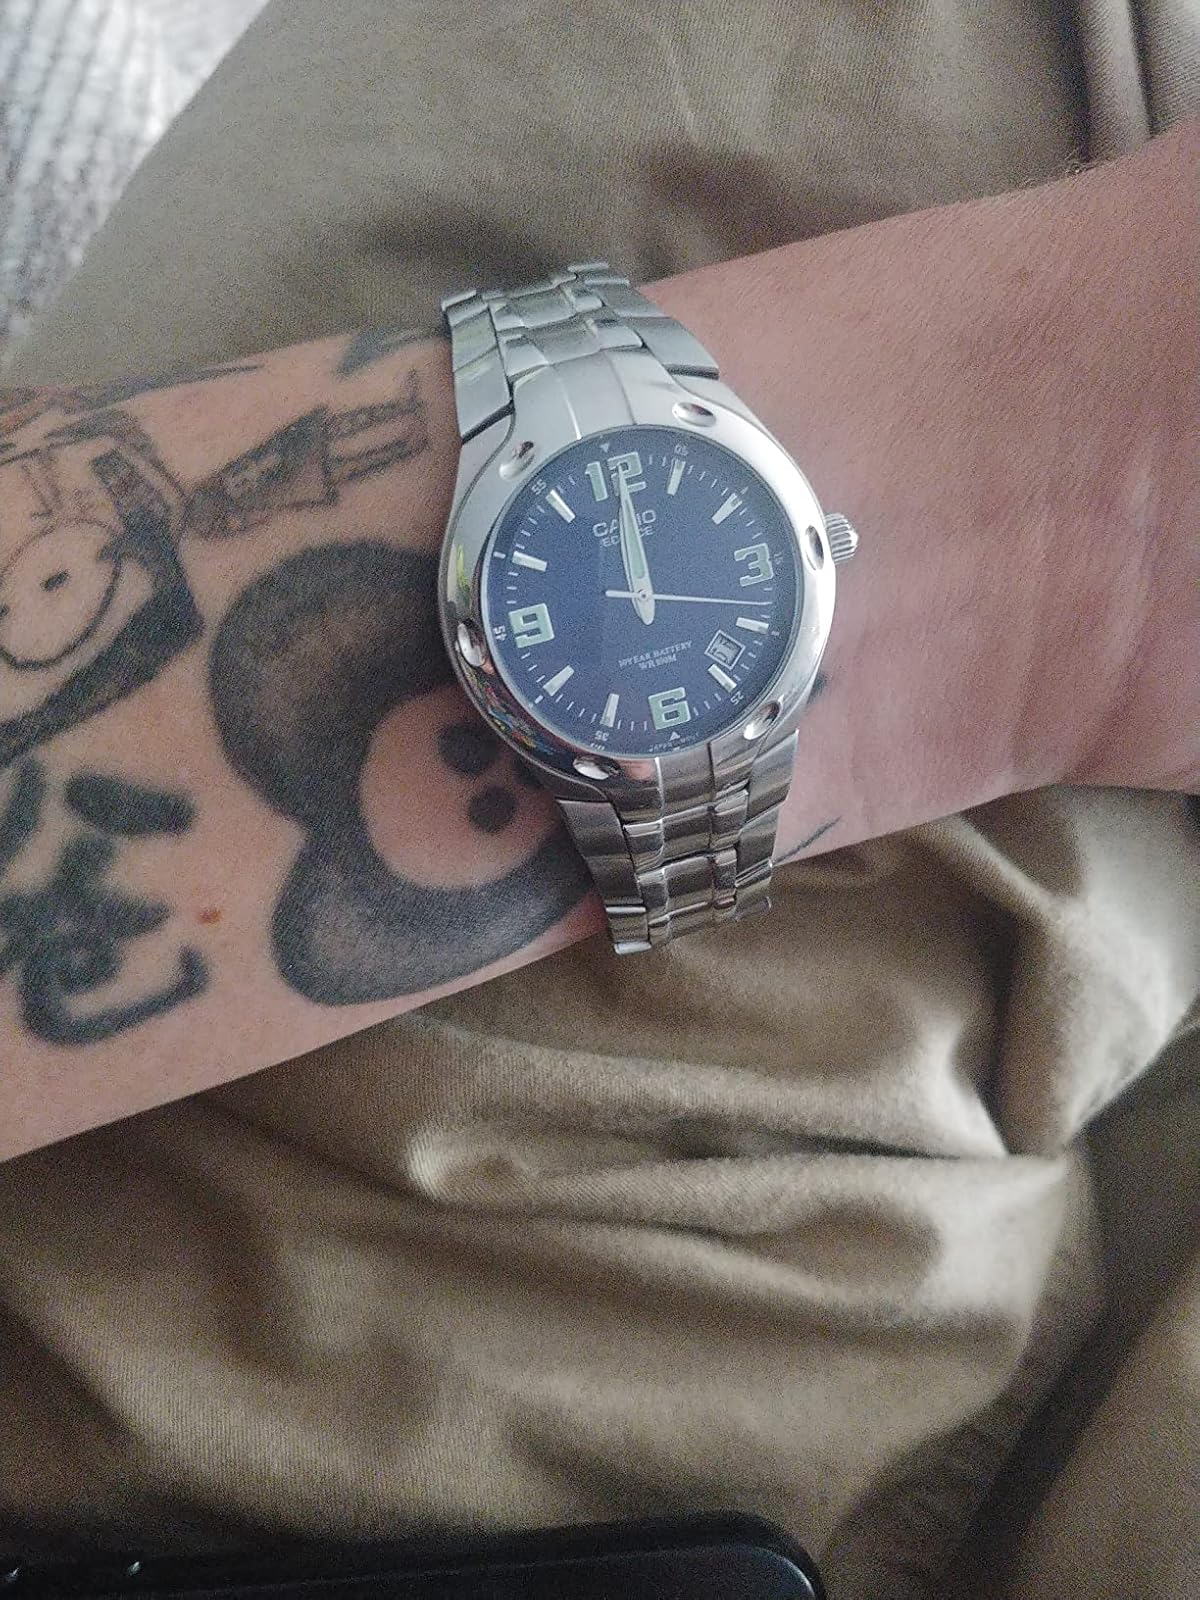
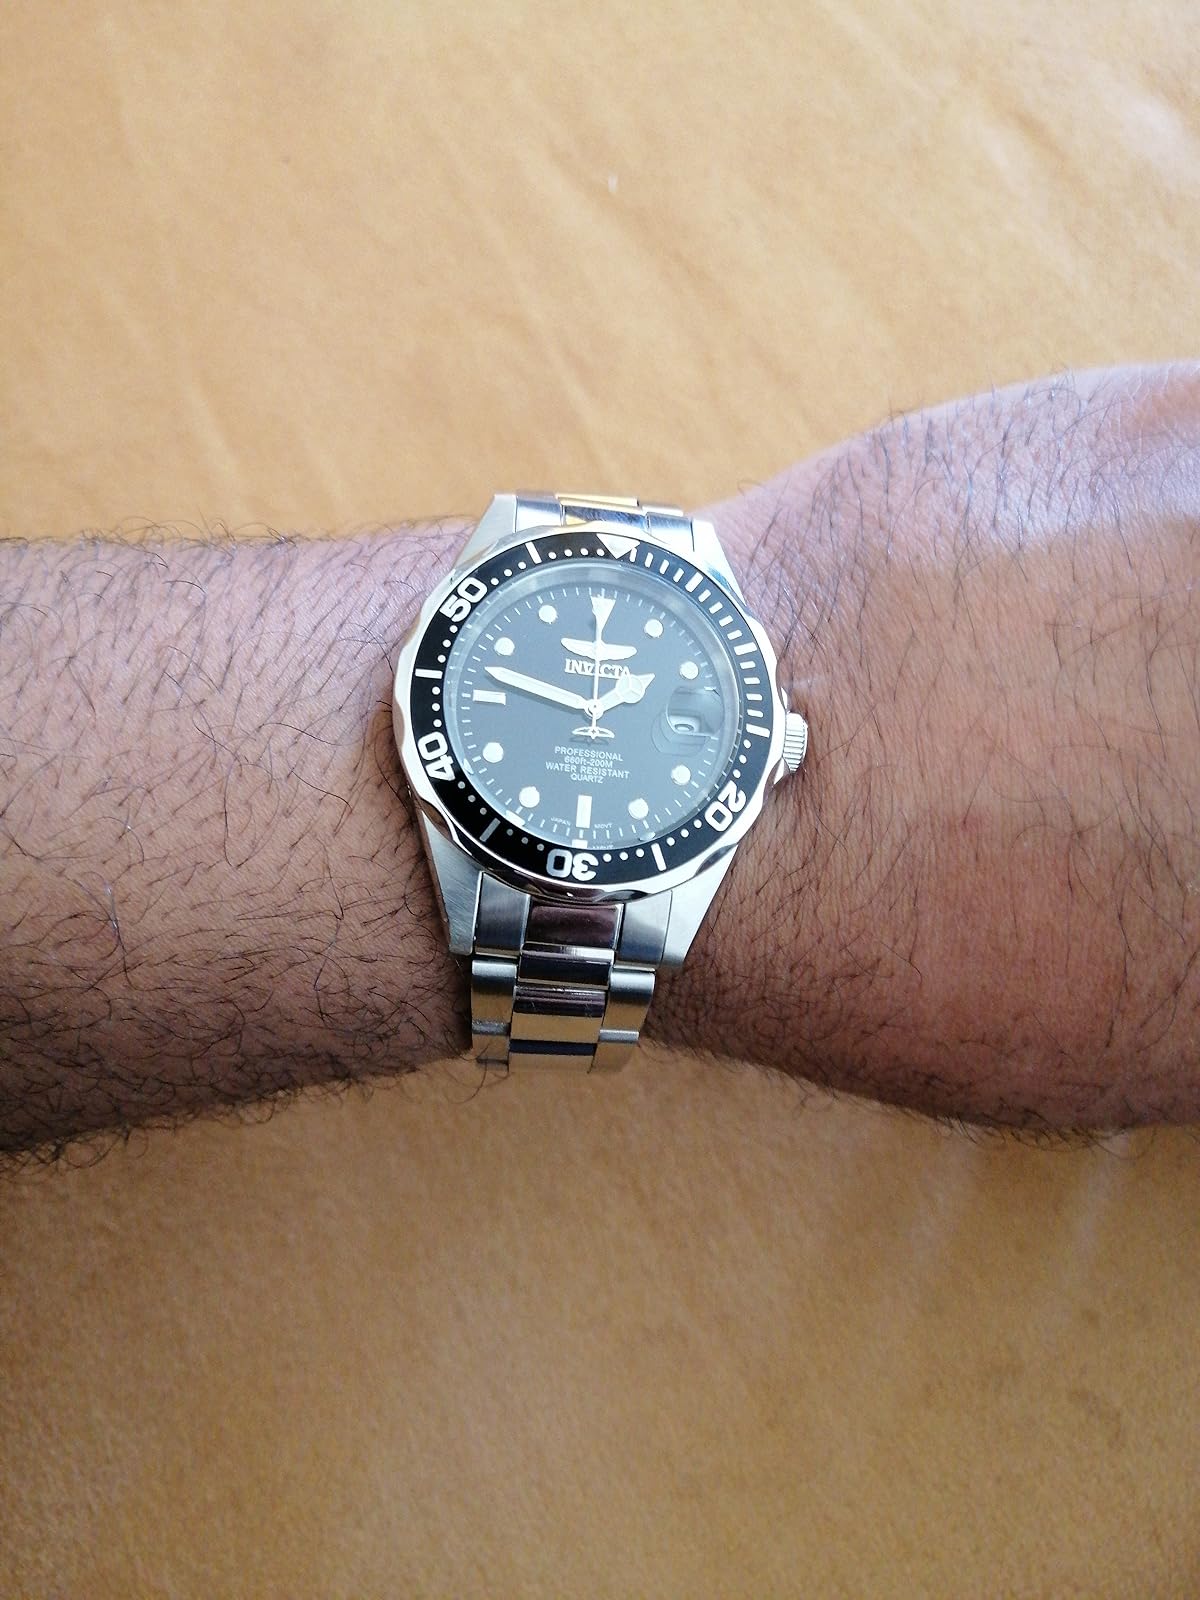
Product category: accessories_watch
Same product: no